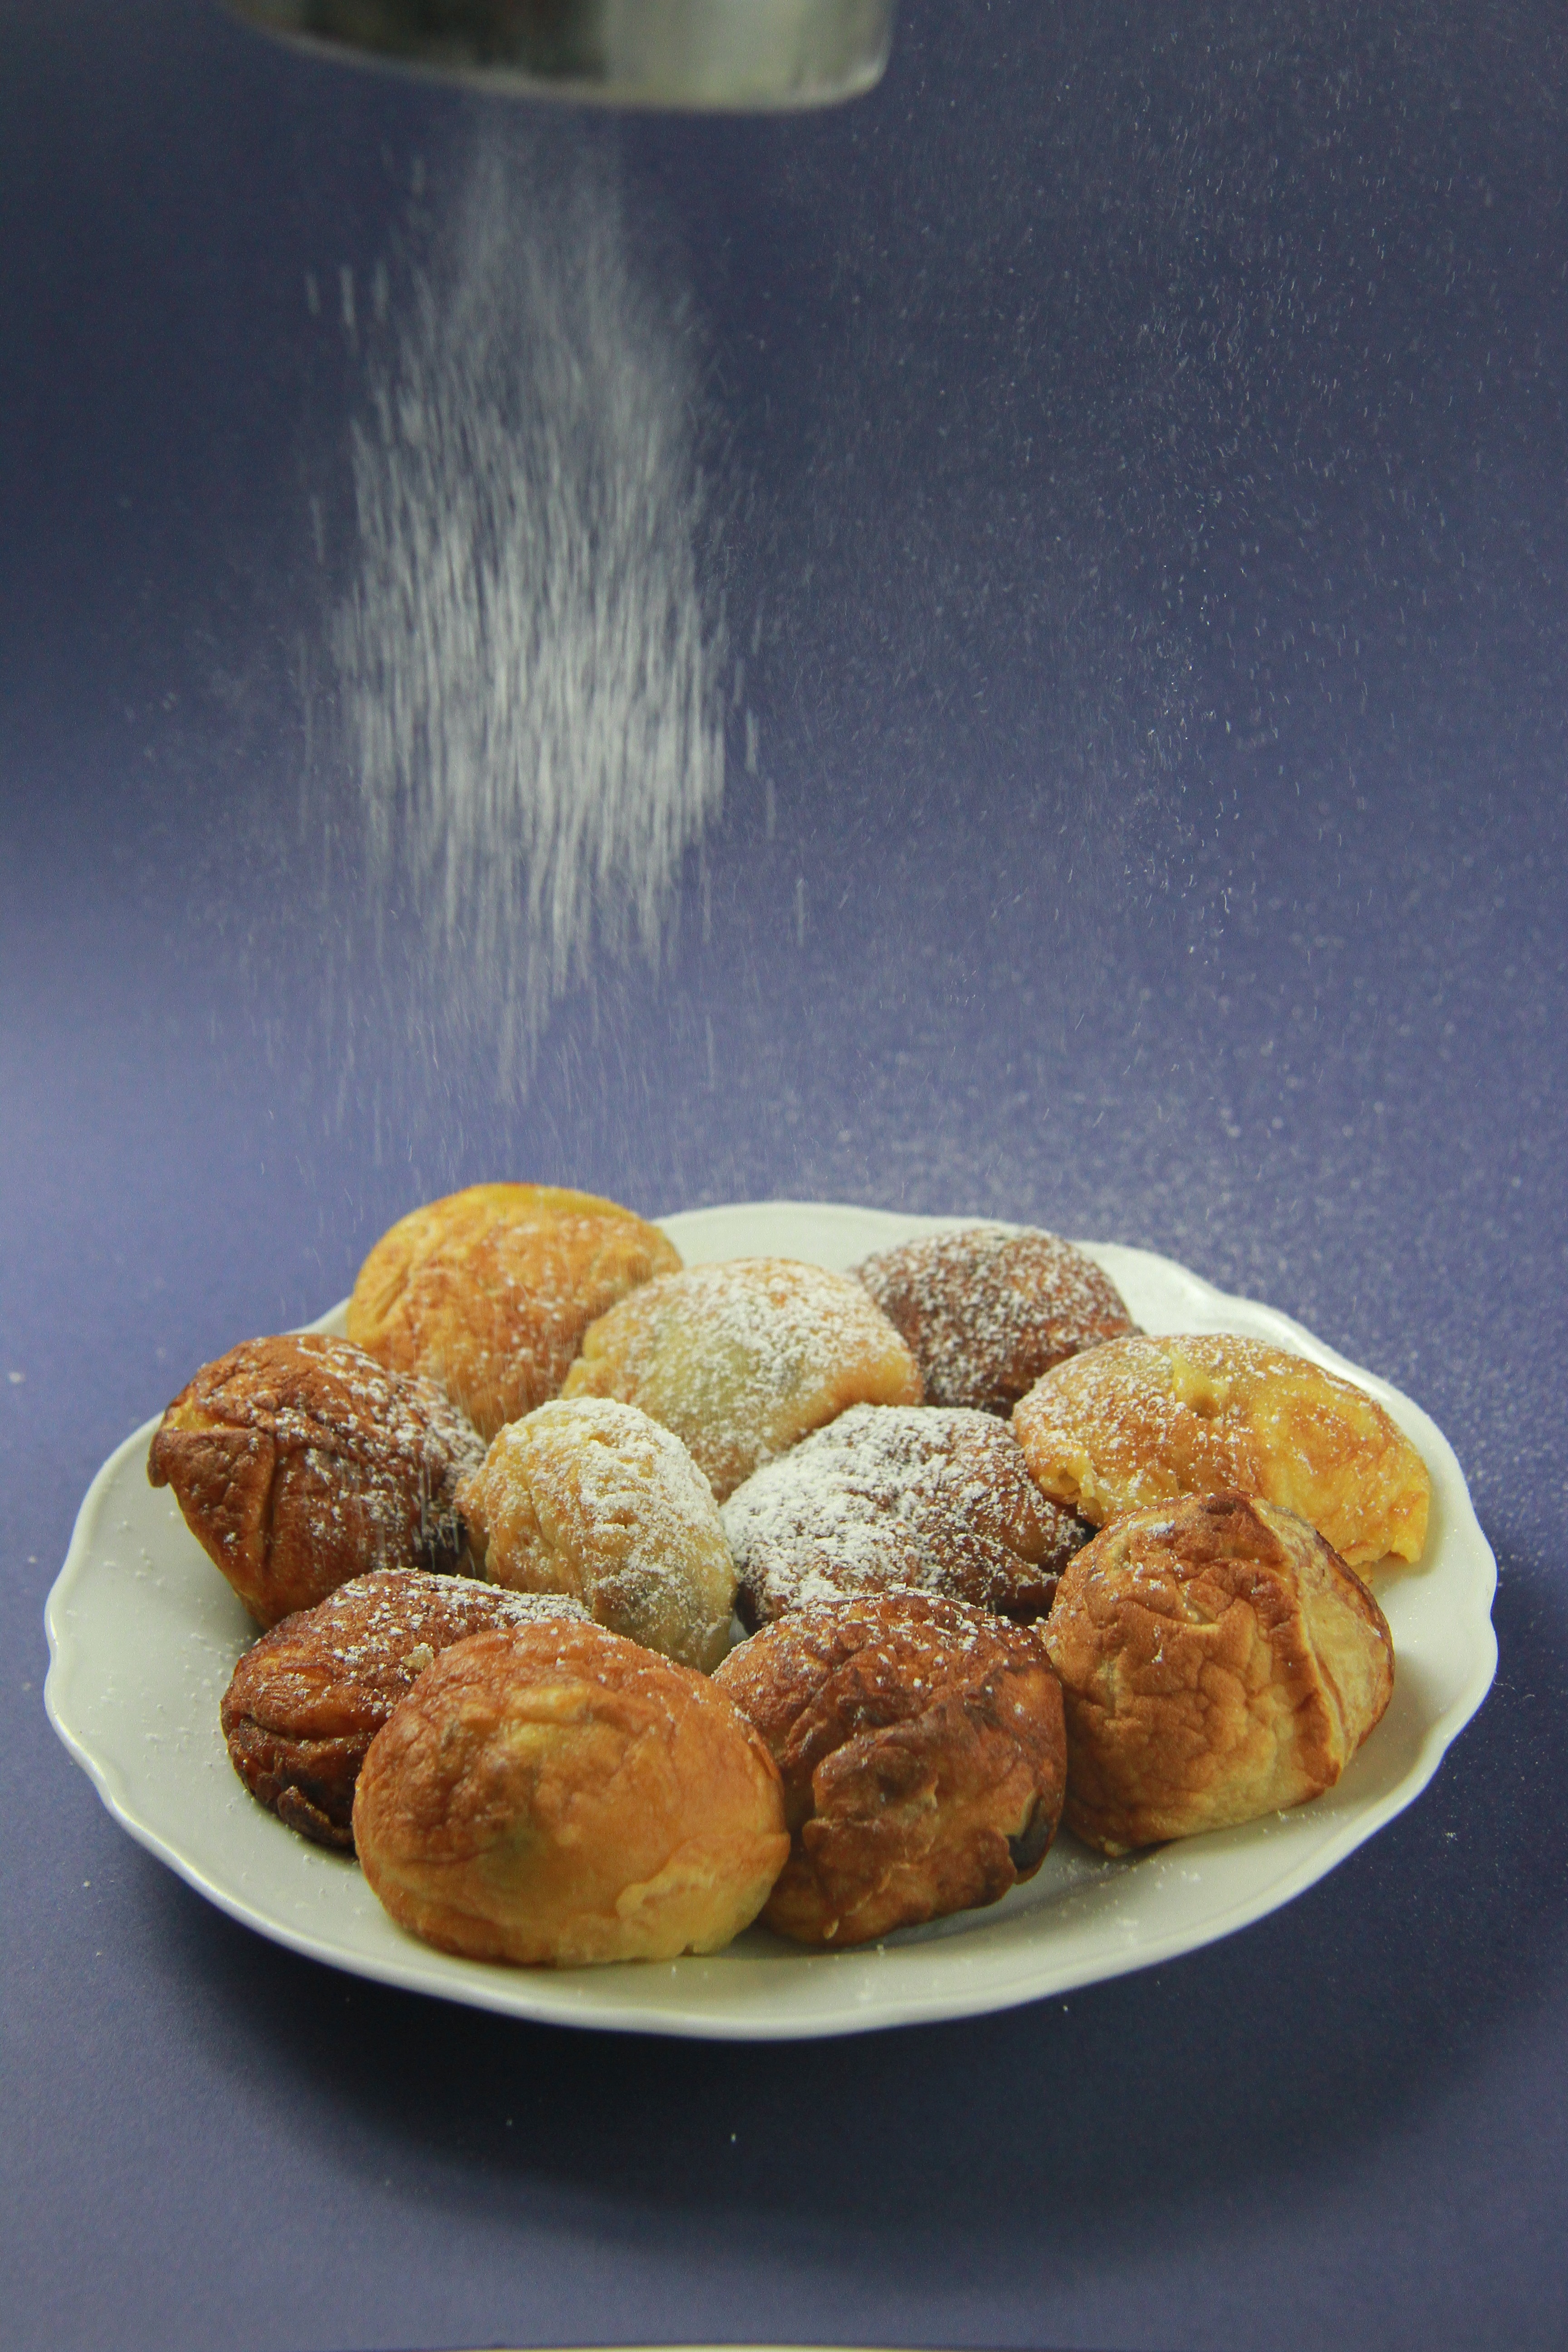
dish, meal, food, produce, breakfast, baking, dessert, cuisine, cake, muffin, coconut, icing sugar, baked goods, flavor, cup cake, snack food, fried food